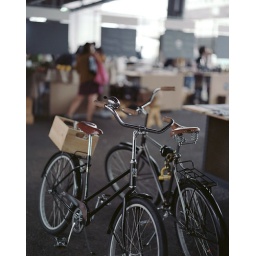
bikes parked at the new amsterdam market back in september. pentax 67 | 105mm | kodak portra 160nc